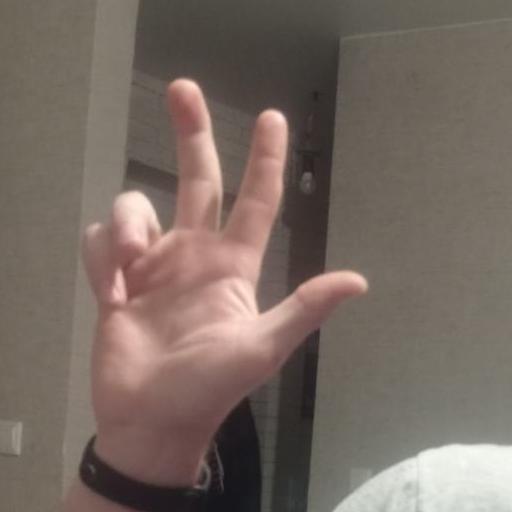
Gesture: three2